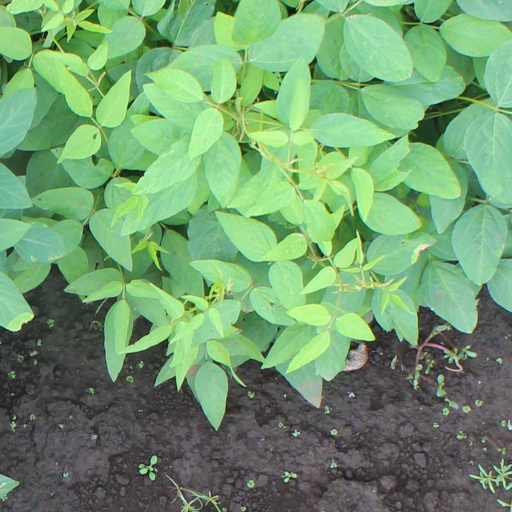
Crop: soybean